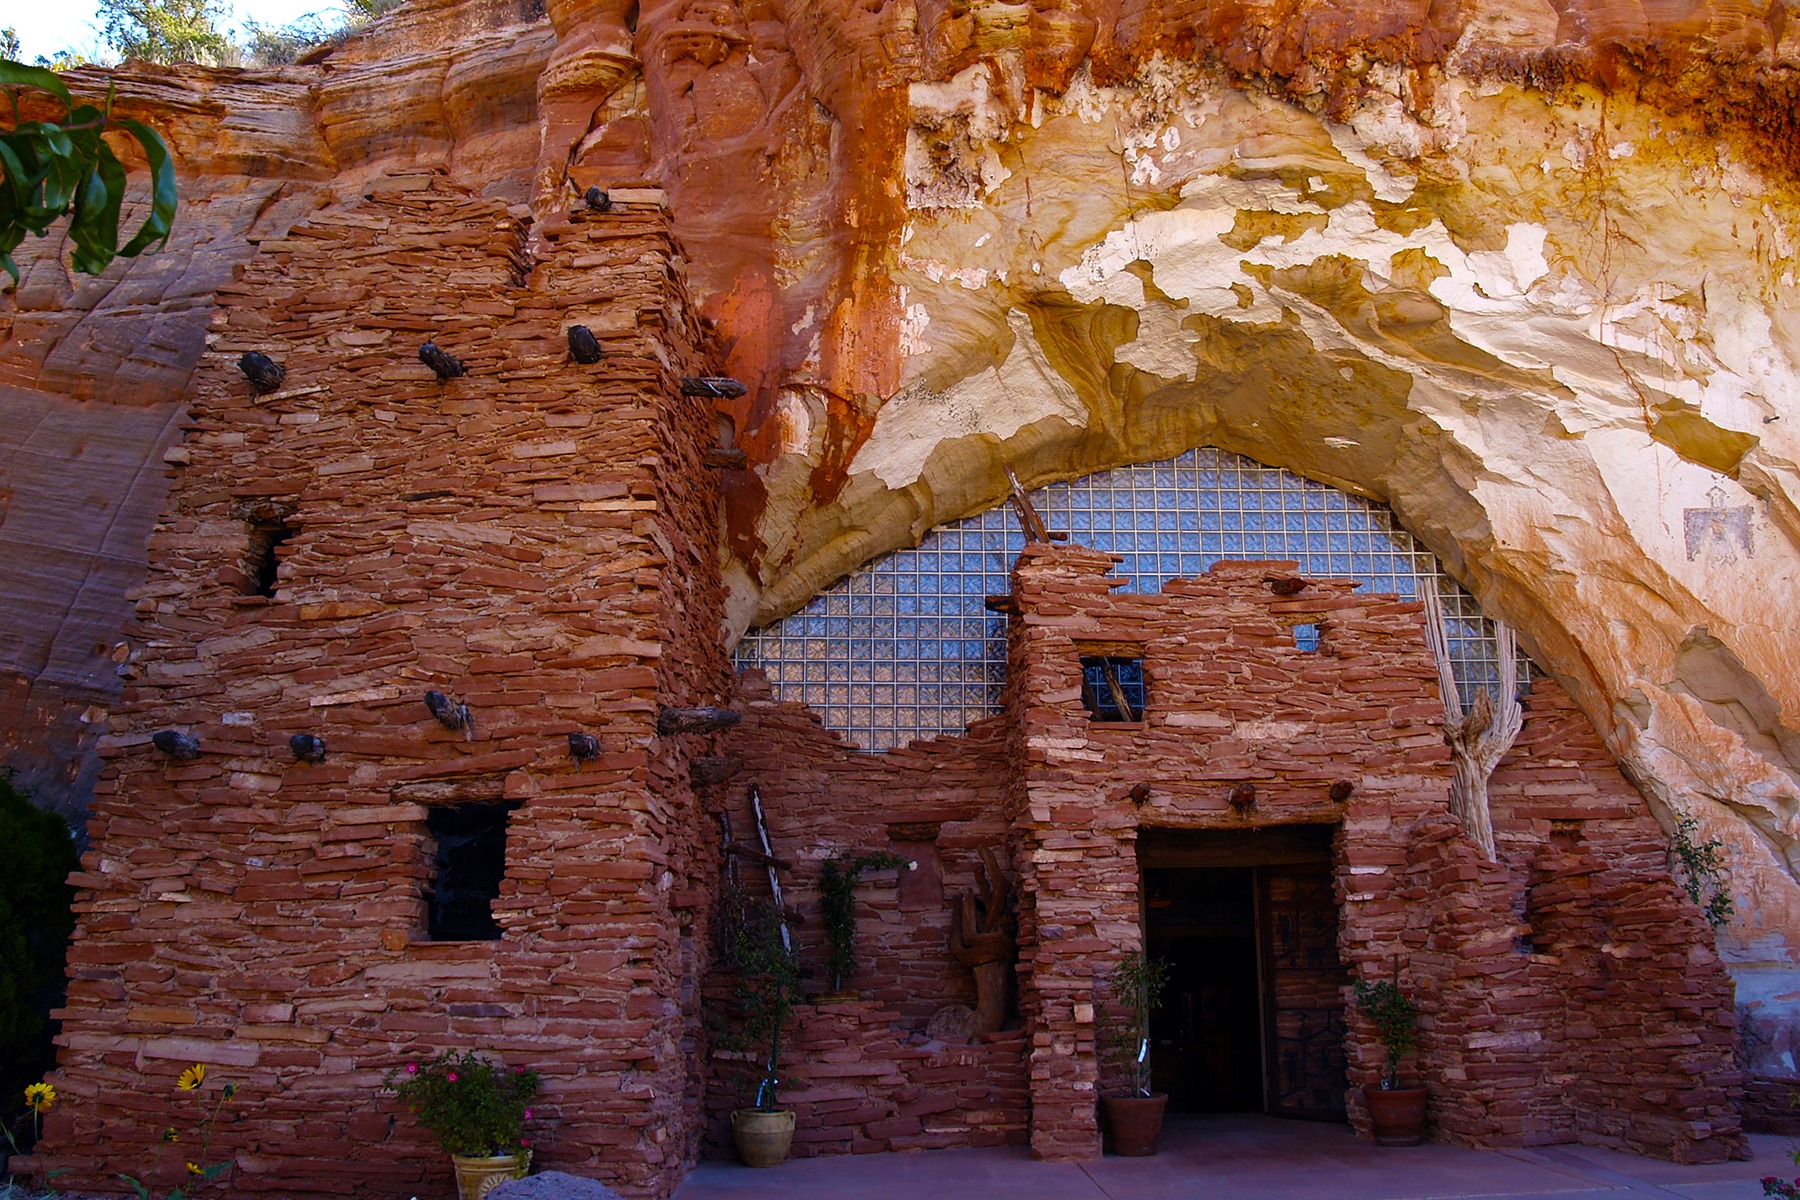
rock, building, formation, arch, cave, museum, usa, erosion, rocks, ruins, utah, kanab, ancient history, geographical feature